Tuff

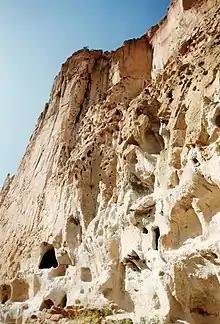
Cliff face of welded tuff pockmarked with holes — some natural, some man-made — from Bandelier National Monument, New Mexico

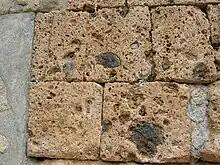
Etruscan tuff blocks from a tomb at Banditaccia, Italy

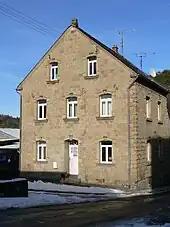
A house constructed of tuff blocks in Rieden, Rhineland-Palatinate, in the Volcanic Eifel region, Germany

Tuff is a type of rock made of volcanic ash ejected from a vent during a volcanic eruption. Following ejection and deposition, the ash is lithified into a solid rock. Rock that contains greater than 75% ash is considered tuff, while rock containing 25% to 75% ash is described as tuffaceous (for example, "tuffaceous sandstone"). A pyroclastic rock containing 25–75% volcanic bombs or volcanic blocks is called tuff breccia. Tuff composed of sandy volcanic material can be referred to as volcanic sandstone.